School for Creative and Performing Arts

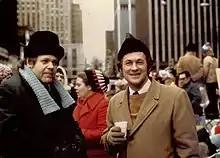
Bill Dickinson (left), who led the school from its founding in 1973 until 1991, and CPS Superintendent Dr. Donald Waldrip at an All-City Boy Choir performance on Cincinnati's Fountain Square, c. 1974

The School for Creative and Performing Arts arose, in part, as a response to the recurring desegregation battles in the Cincinnati Public Schools (CPS) in the late 1960s and early 1970s. In a 1965 civil rights suit, the city prevailed when a federal judge found that the schools were not intentionally segregated, but that "the racial composition of each school is simply a result of the racial composition of the neighborhoods which they serve". By 1971, Cincinnati's neighborhoods and schools had grown more segregated and the Supreme Court of the United States upheld forced busing as a remedy for school segregation in other cities.